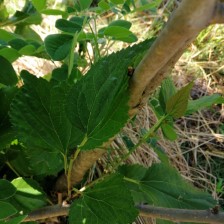
Variety: Buriram60